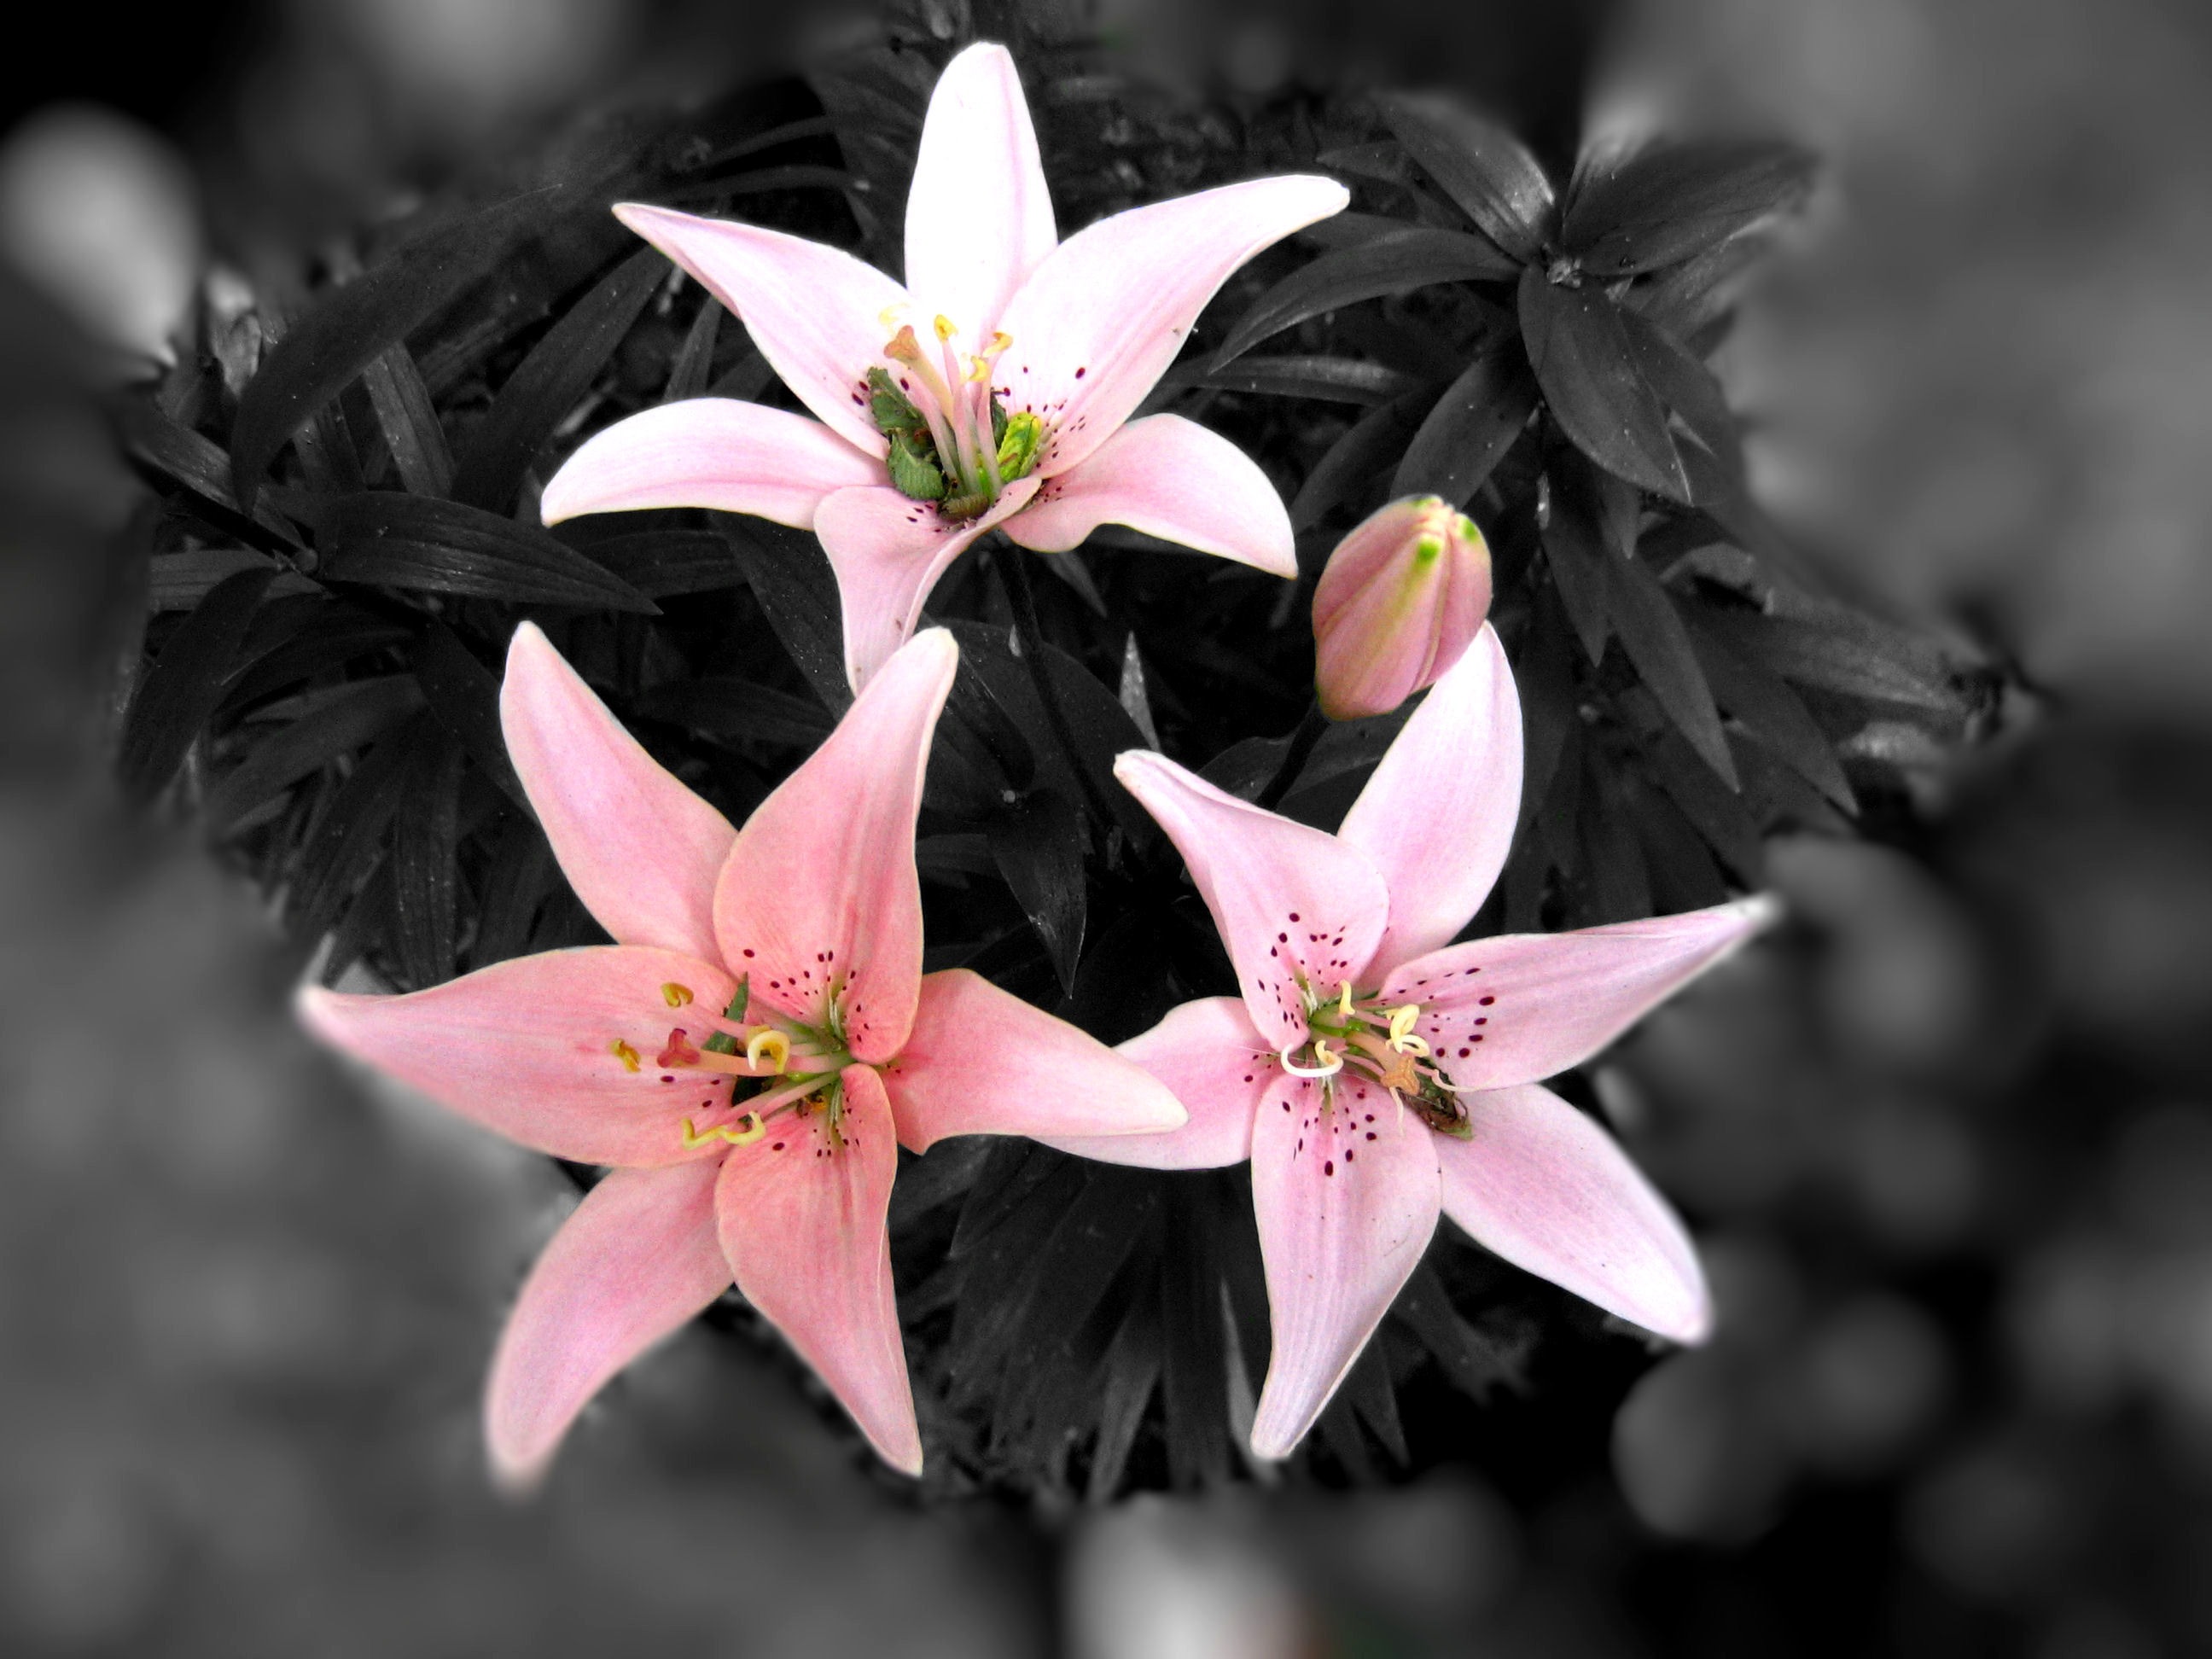
blossom, plant, photography, flower, petal, rose, botany, pink, flora, black white, close up, lilies, lily, macro photography, flowering plant, black white background, land plant